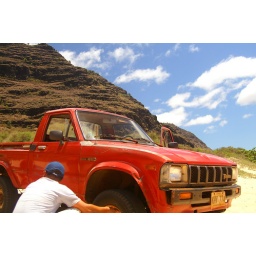
Stuck in the sand at the beach